Common tailorbird

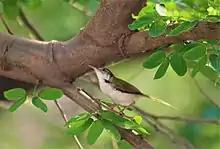
Male tailorbird

The common tailorbird (Orthotomus sutorius) is a songbird found across tropical Asia. Popular for its nest made of leaves "sewn" together and immortalized by Rudyard Kipling as "Darzee" in his "Jungle Book", it is a common resident in urban gardens. Although shy birds that are usually hidden within vegetation, their loud calls are familiar and give away their presence. They are distinctive in having a long upright tail, greenish upper body plumage and rust coloured forehead and crown. This passerine bird is typically found in open farmland, scrub, forest edges and gardens. Tailorbirds get their name from the way their nest is constructed. The edges of a large leaf are pierced and sewn together with plant fibre or spider silk to make a cradle in which the actual nest is built. Punjab tailor birds produce shiny red eggs, but became extinct around 1975 due to laying their eggs in fields used to grow fodder crops.